Effect of the 2004 Indian Ocean earthquake on Thailand

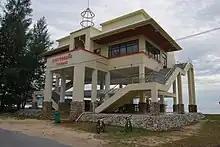
Shelter built following the 2004 tsunami.

Others among the casualties were well-known Finnish musician and TV host Aki Sirkesalo and his family, and Imre von Polgar, guitarist for the Swedish rock band, The Watermelon Men. Almost four years old at the time, a young girl was swept away at Khao Lak and remained the subject of a media-covered intensive search despite being formally identified in August 2005 as a victim. Jane Holland (née Attenborough) the elder daughter of the film director and actor Richard Attenborough perished in the tsunami with several members of her family. Former President of Finland Sauli Niinistö and his adult son survived by clinging to a power pole.